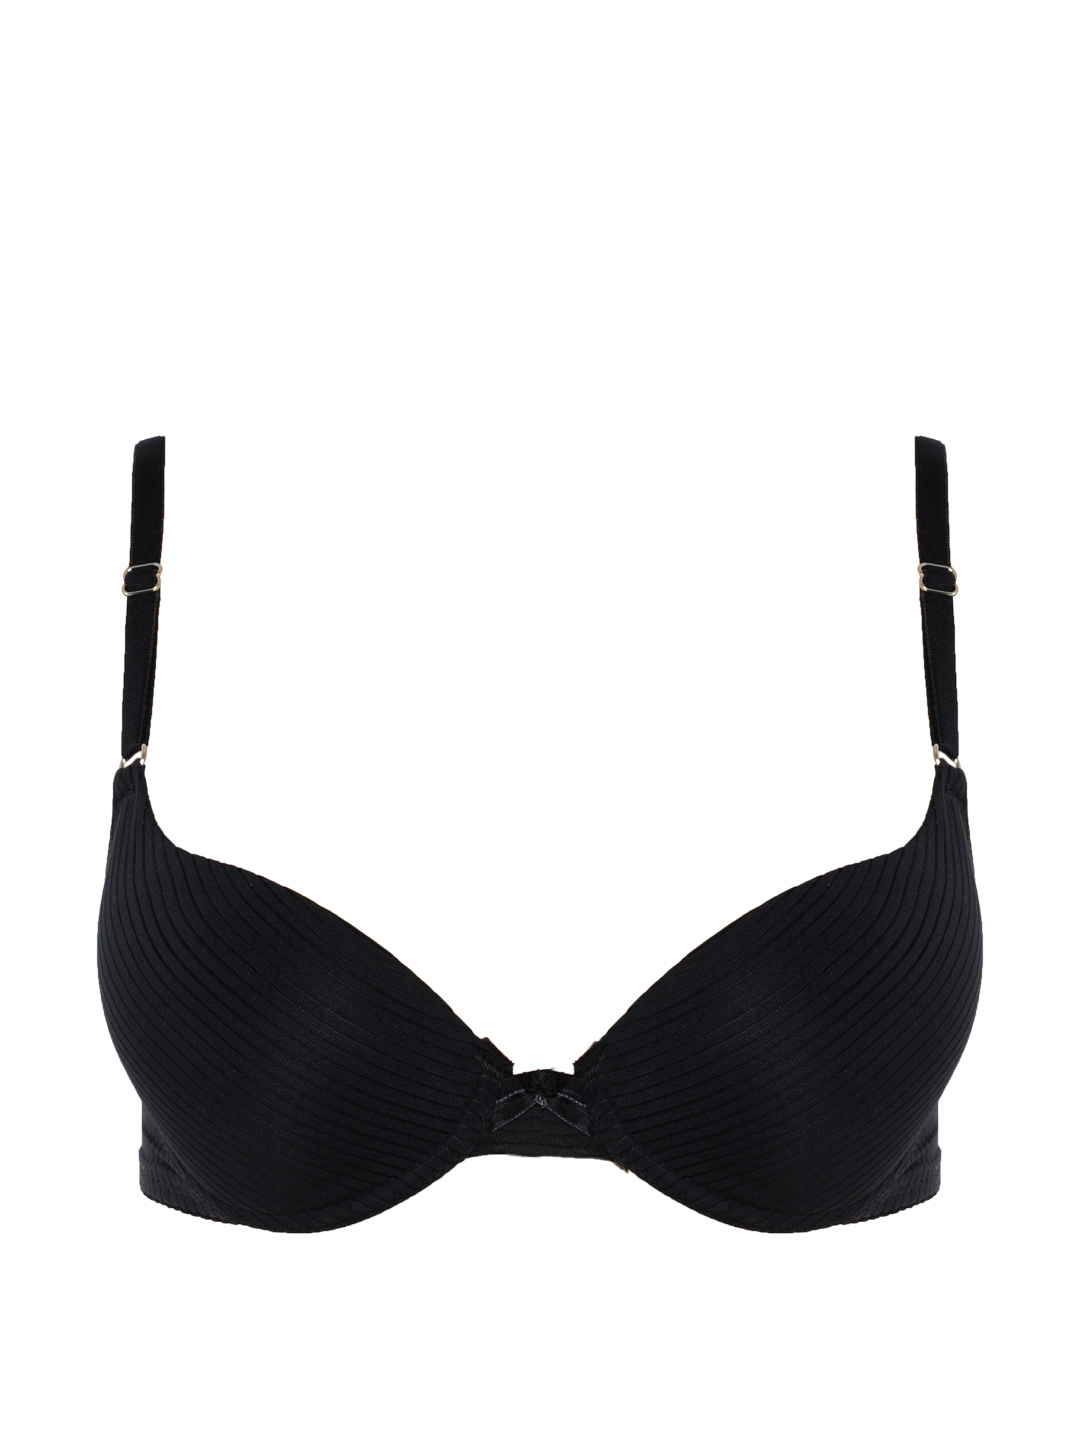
Lovable Women Fiona Black Bra
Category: Apparel / Innerwear / Bra
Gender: Women
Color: Black
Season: Summer 2014
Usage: Casual